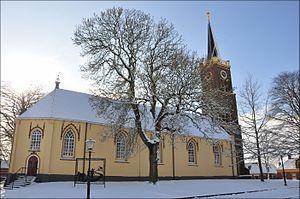
Usquert est un village de la commune néerlandaise de Het Hogeland, situé dans la province de Groningue.